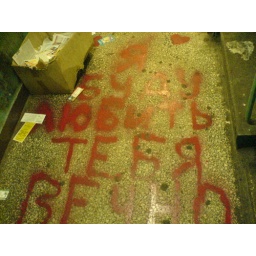
the sign &amp;quot;I will love you forever&amp;quot; on the floor in front of the apartment door